Alfred Hedenstierna

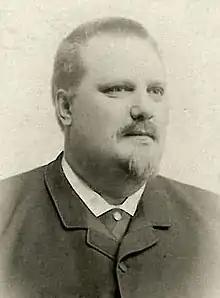

He was born at Skeda in the Småland province. In 1879, he joined the staff of the "Smålandsposten" at Växjö, and in 1890 was made editor-in-chief of that newspaper. In addition to several volumes descriptive of Swedish peasant life, he wrote a series of humorous articles, published weekly in the "Posten" over the pseudonym “Sigurd.” A selection of the latter articles were collected and translated into German by Krusenstierna and Langfeldt, and entitled "Allerlei Leute" (Leipzig, 1892–97).